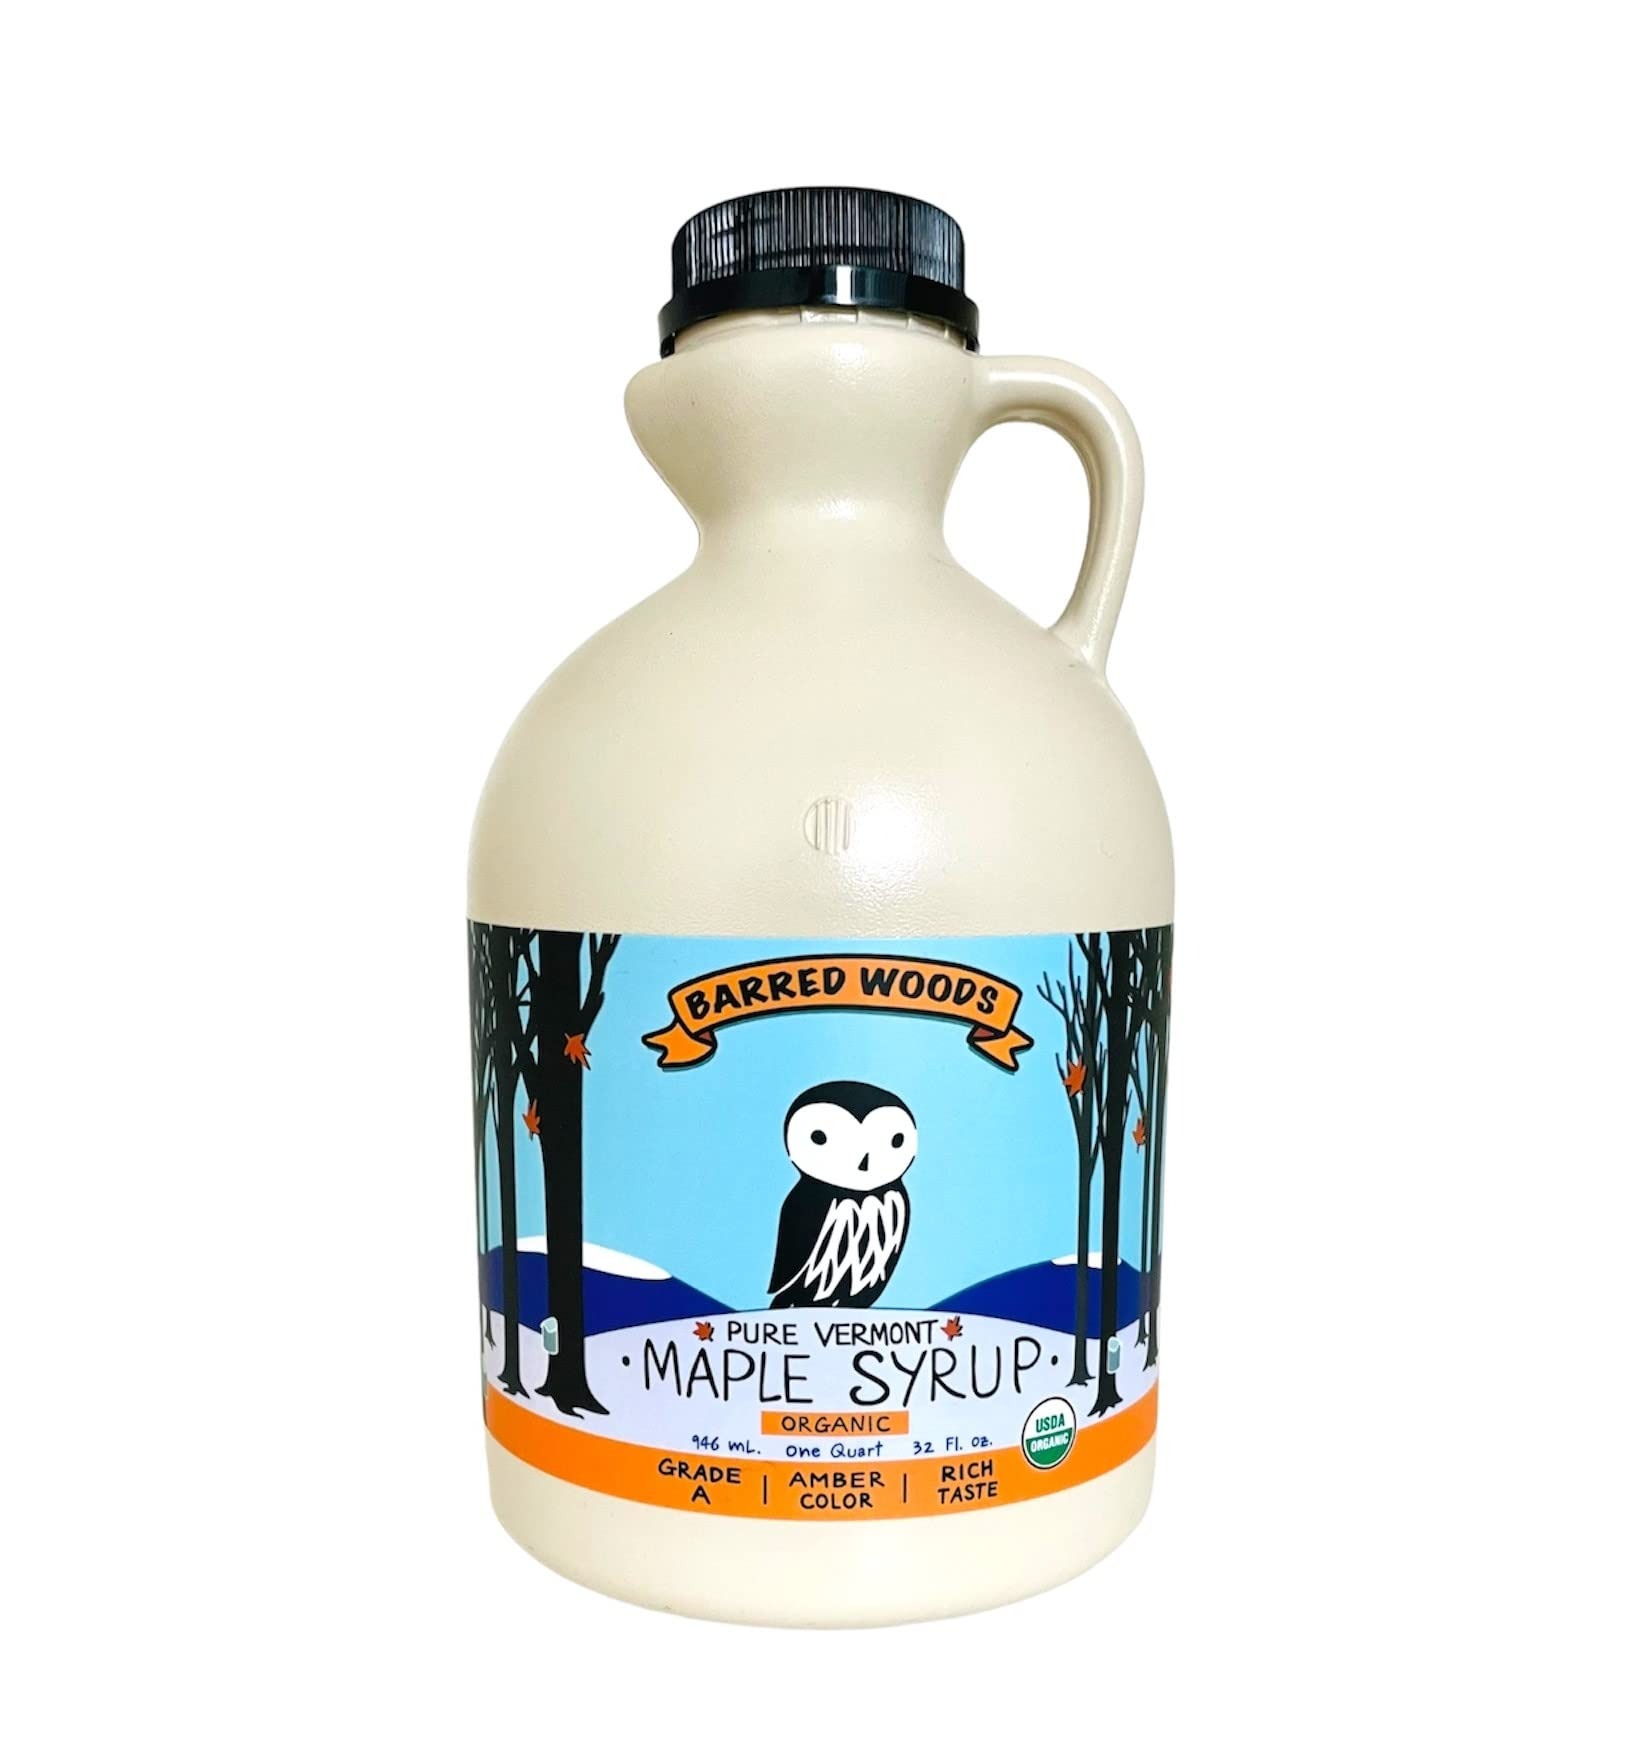
Item Name: Barred Woods Organic Vermont Maple Syrup - Grade A Amber Rich, Quart Jug (32 oz)
Bullet Point 1: Fresh 2024 Vermont Maple Syrup - Straight from the Producer - From Our Trees to Your Table
Bullet Point 2: Best Tasting, All Natural 100% Pure Vermont Maple Syrup. Healthy and Delicious!
Bullet Point 3: From the Heart of Maple Syrup Country in Northern Vermont. Certified Organic by USDA / The Northeast Organic Farming Association of Vermont
Bullet Point 4: One Quart Vermont Grade A Amber Rich Real Maple Syrup (32 ounces) - Great for Breakfast on Pancakes or Oatmeal, or for baking, grilling, or cooking
Bullet Point 5: BPA Free Plastic Jug - 32 Ounces - Perfect Gift or for Your Own Use - 2 Year Shelf Life Unopened - Refrigerate After Opening.
Product Description: <ul> <li> <b>Grade A Amber Rich Vermont Maple Syrup. Perfect with your pancakes, oatmeal, yogurt, cocktails and much more. </li> <b><br><li>Best Tasting 100% Pure Vermont Maple Syrup </b>produced in small batches with utmost attention to quality and purity.</li> <br> <li> Nothing added, all natural.</li> <br> <li> We manage our sugar maple forest for sustainability and conservation. Many of our trees are over 100 years old and we want to ensure they'll be around for another 100! </li> <br> <li> Packaged with tamper proof caps. </li> <br> <li> <b>Thank You for your purchase. Make Wise Choices, Buy Barred Woods Maple Products ! </b> </ul>
Value: 32.0
Unit: Fl Oz

Price: 23.95